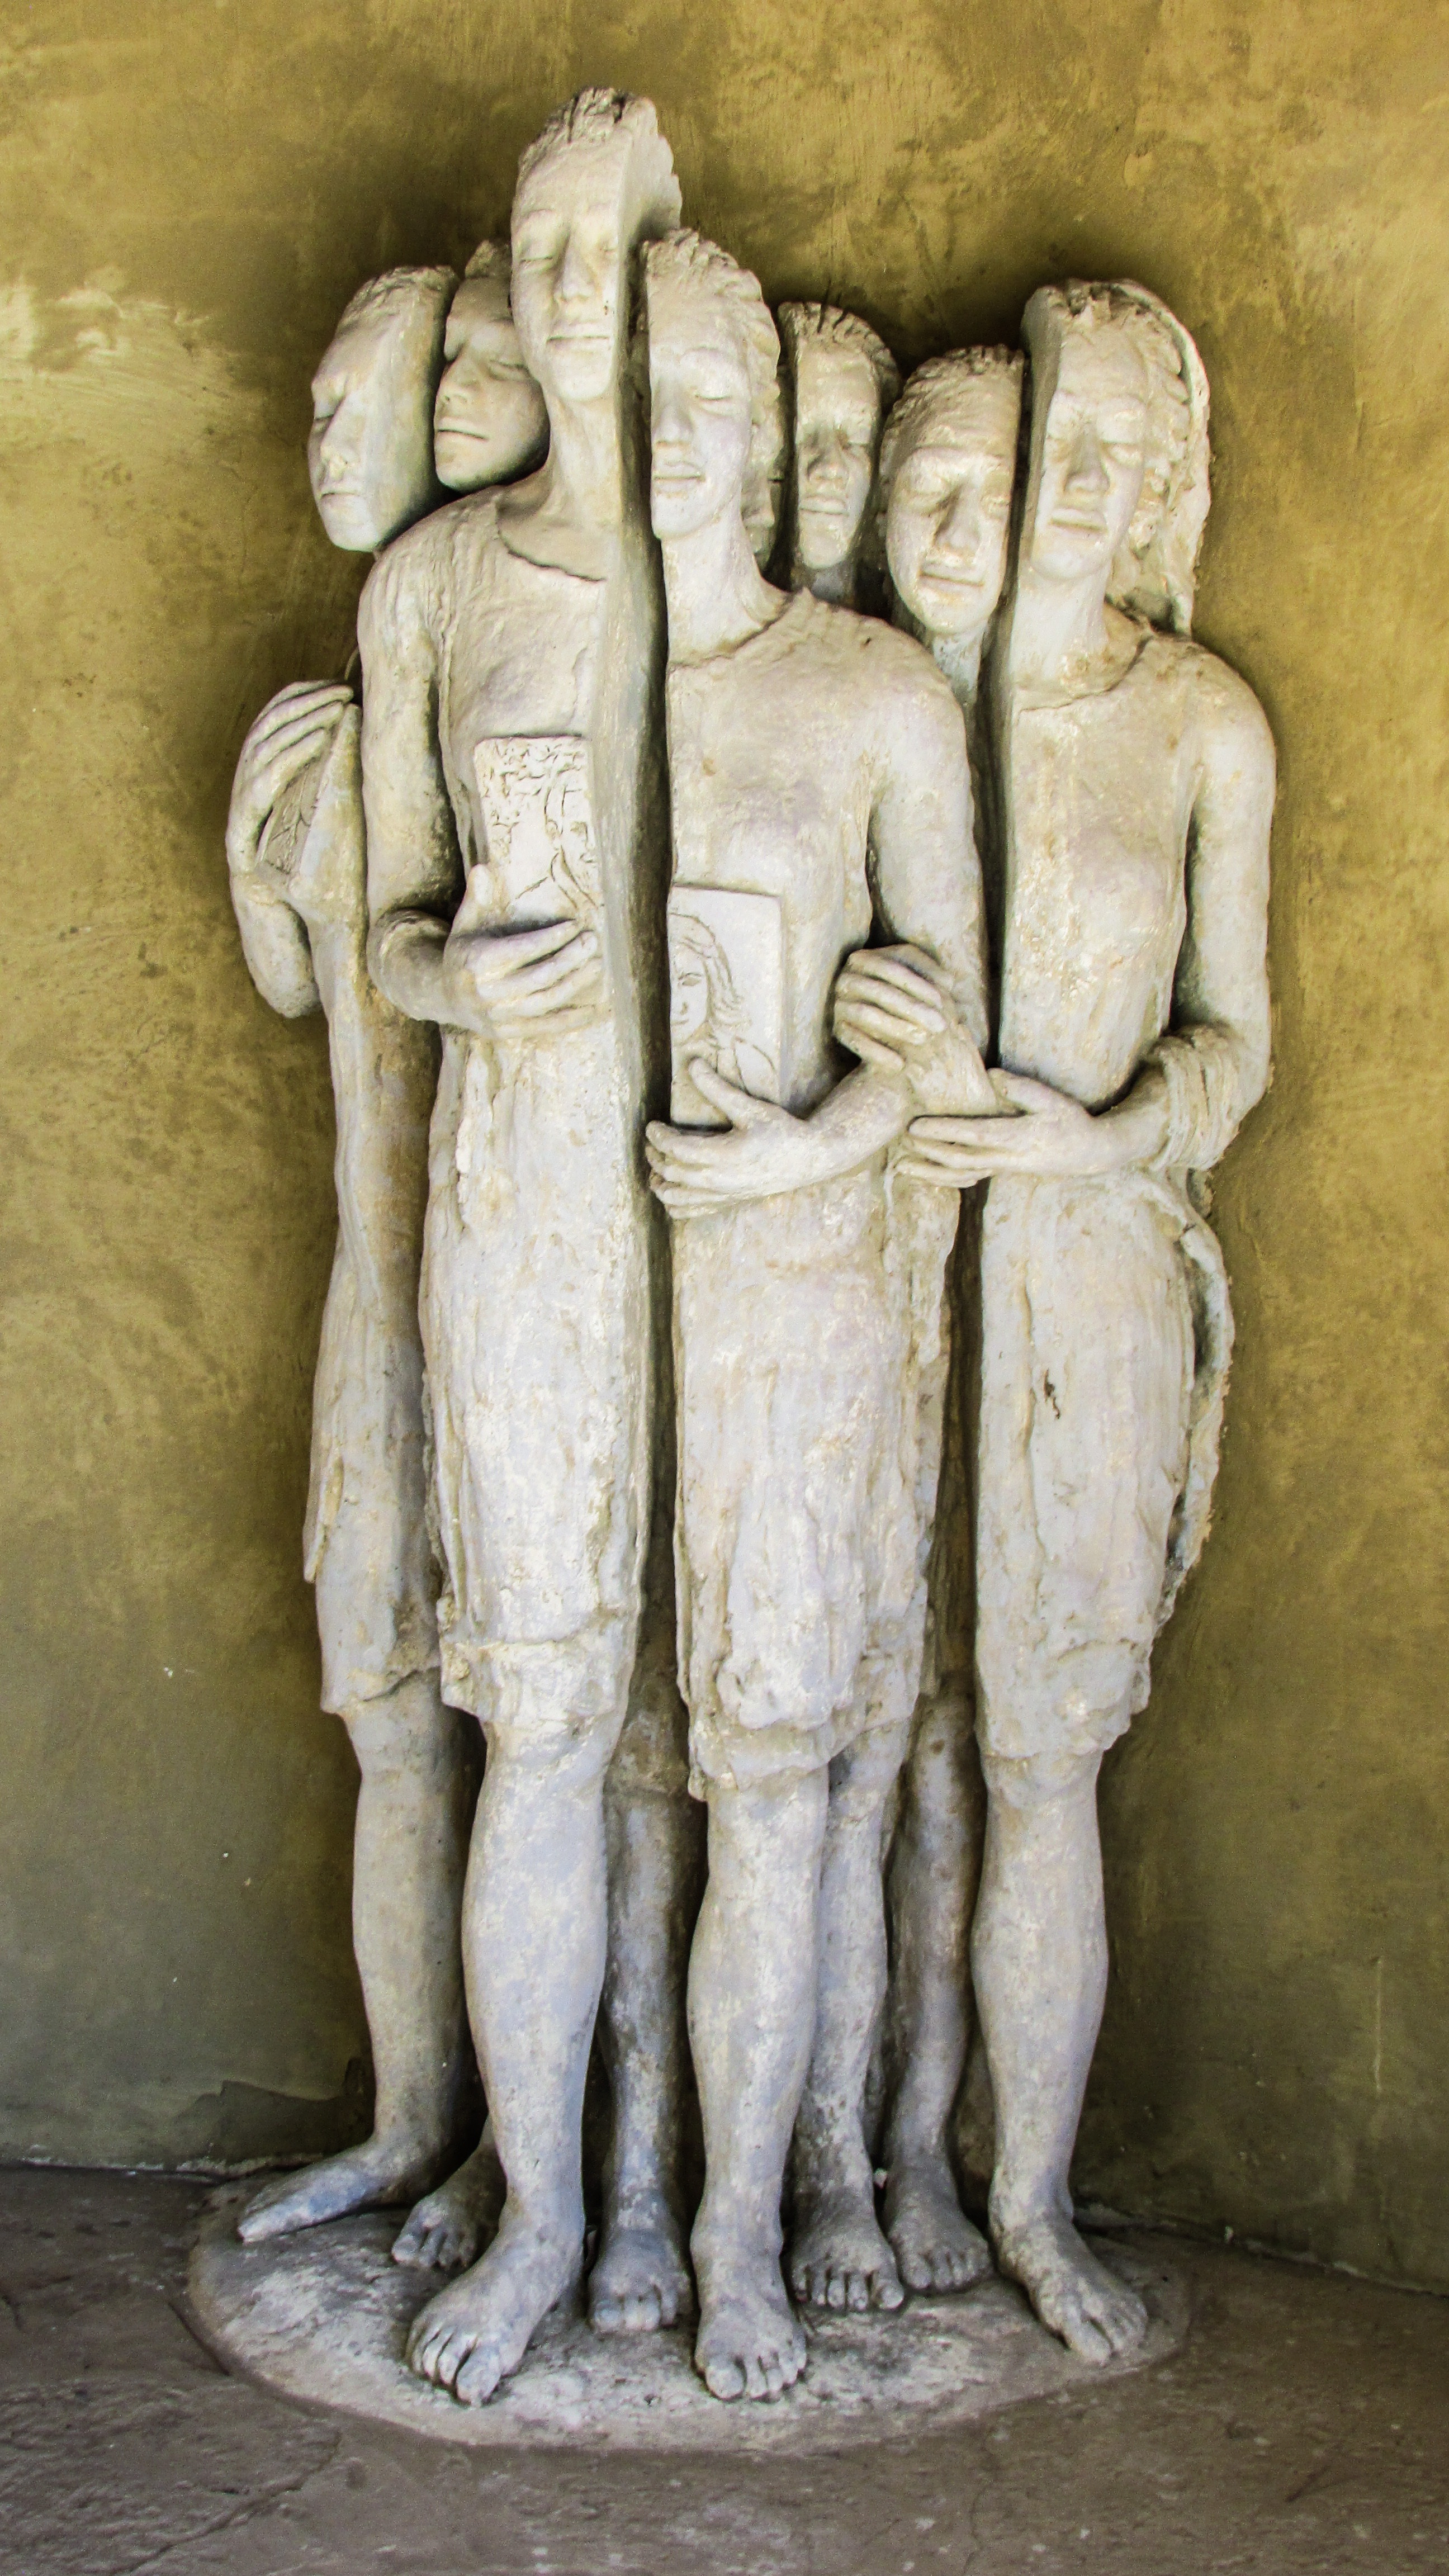
monument, statue, church, tent, sculpture, art, temple, carving, relief, refugees, cyprus, mythology, stone carving, dasaki achnas, ancient history, classical sculpture